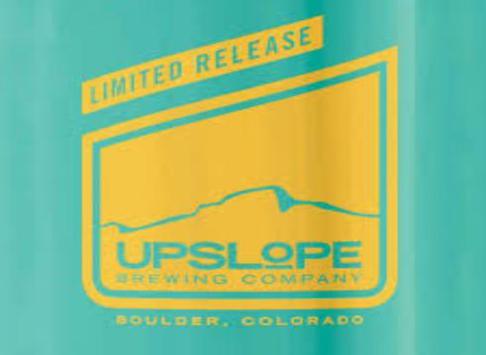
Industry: Food